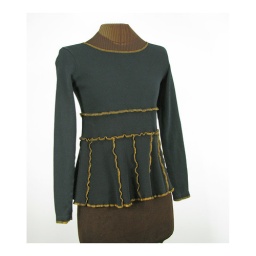
funkcomfortable shirt in black and gold